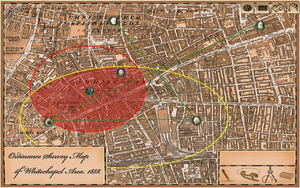
Capture d'écran du jeu Sherlock Holmes contre Jack l'Éventreur. Il s'agit ici de la carte utilisée par Holmes dans le jeu pour replacer les lieux où les différentes victimes ont été retrouvées. En recoupant un ensemble d'éléments de l'enquête, Holmes parvient à localiser la zone d'habitation du tueur
Sherlock Holmes contre Jack l'Éventreur est un jeu vidéo d'aventure développé par Frogwares, sorti en France sur PC le 30 avril 2009. Le jeu a ensuite été porté sur Xbox 360 par le studio français Spiders le 19 novembre 2009. Étant le cinquième volet de la série « Sherlock Holmes » développée par Frogwares, le jeu est parfois désigné par les joueurs sous l'abréviation « Sherlock Holmes 5 » ou « SH5 ».